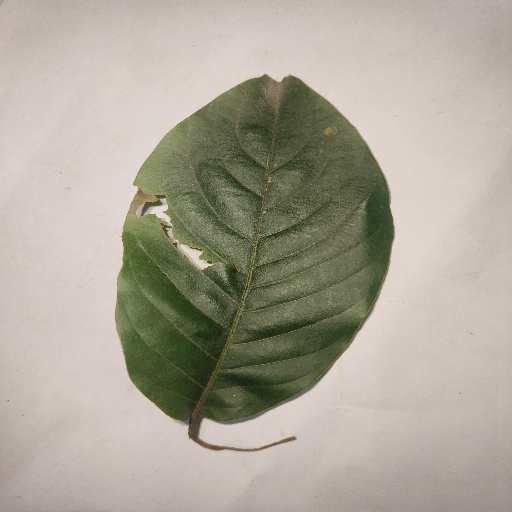
Species: HariTaki
Leaf condition: Bacterial Spot